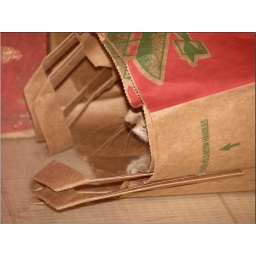
cat in a bag sam said...